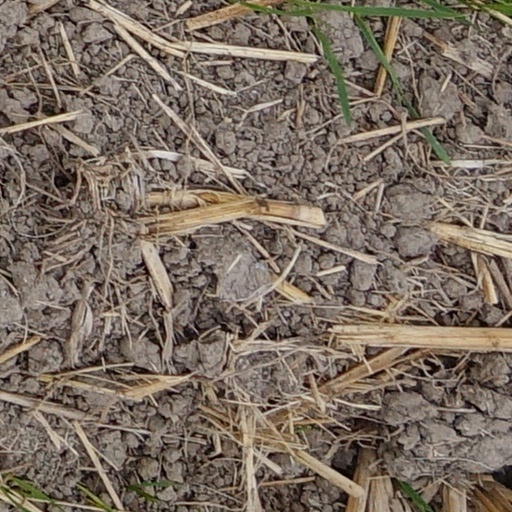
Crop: wheat